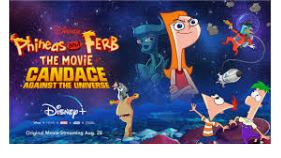
Portrait style: Cartoon Portrait